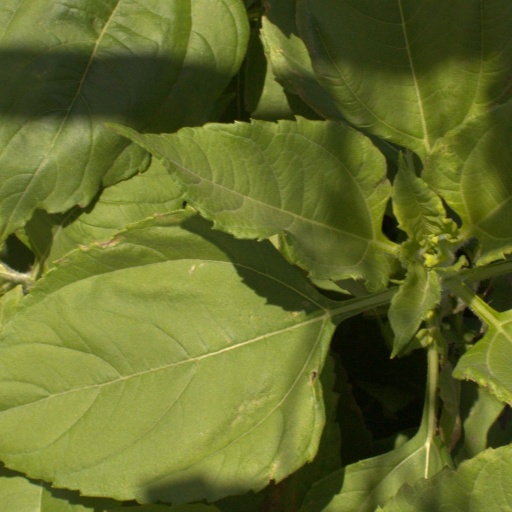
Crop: Jerusalem artichoke